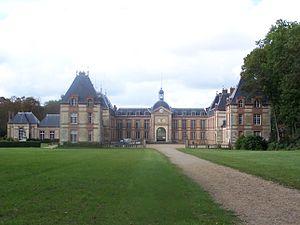
Le château de Neudeck était la résidence de la famille noble allemande Henckel von Donnersmarck, en Haute-Silésie.
Le château de Pontchartrain est situé sur la commune de Jouars-Pontchartrain, dans le département des Yvelines, en France.